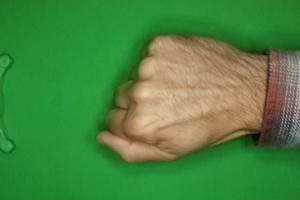
Label: rock